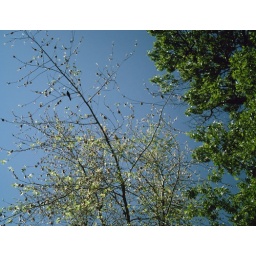
bird in tree